Mawer and Ingle

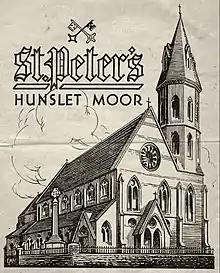
St Peters parish magazine, 1946

The present whereabouts of the Sweep and Shoeblack statues is unknown. Peel Park, Bradford, and its remaining three statues of Peel, Spring and Autumn are Grade II* listed. Although the park was opened in 1846, it had "next to no specimens of British statuary" until in 1867 Henry Pullan of the Music Hall, Westgate, Bradford, donated two small, painted stone statues. They were placed nearly opposite each other on the grand terrace in the park. In the same year, the "Leeds Times" described them as follows: "The statue of the "sweep," ... with the first square of the pedestal, was chiselled from a mass of solid building stone, at the works of Messrs. Mawer and Ingle, sculptors, Leeds, whose artistic excellence have been proved in the carvings adorning our new Exchange. The sweep, in his sooty costume, the red lips contrasting finely with the black, is comparatively small in bulk, and some might think that it is rough and unfinished, but the whole is full of expression, and we seem almost to hear the "darkey," with brush in hand, crying out, "Sweep." The companion statue to this, that of a shoeblack, with box and brushes slung over one shoulder, while he points to your boots with the dexter-finger of the right hand, has been well-executed by the same sculptors."